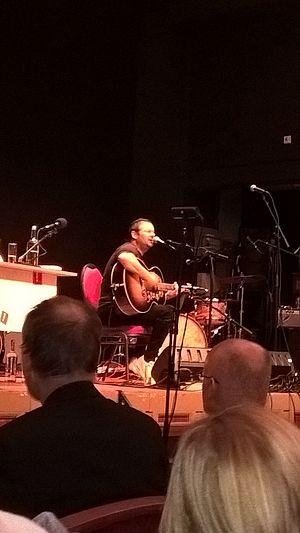
Novastar est un groupe de musique belge. C'est avant tout le projet de Joost Zweegers qui selon les albums et les tournées s'entoure de différents musiciens.